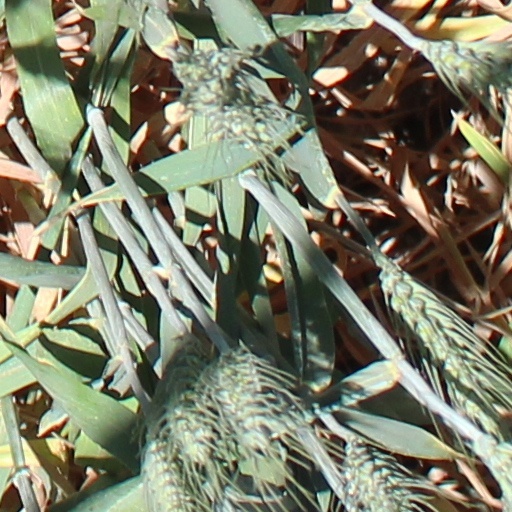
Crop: wheat